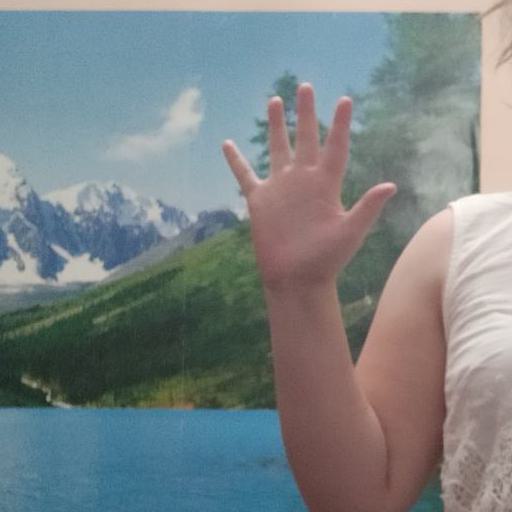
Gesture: palm